Sbarro restaurant suicide bombing

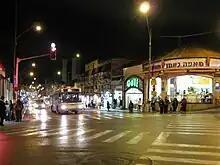
The attack site

A Palestinian suicide bombing at a pizzeria in downtown Jerusalem on 9 August 2001 killed 16 people, including seven children and a pregnant woman. A further 130 were wounded. The attack occurred during the Second Intifada.